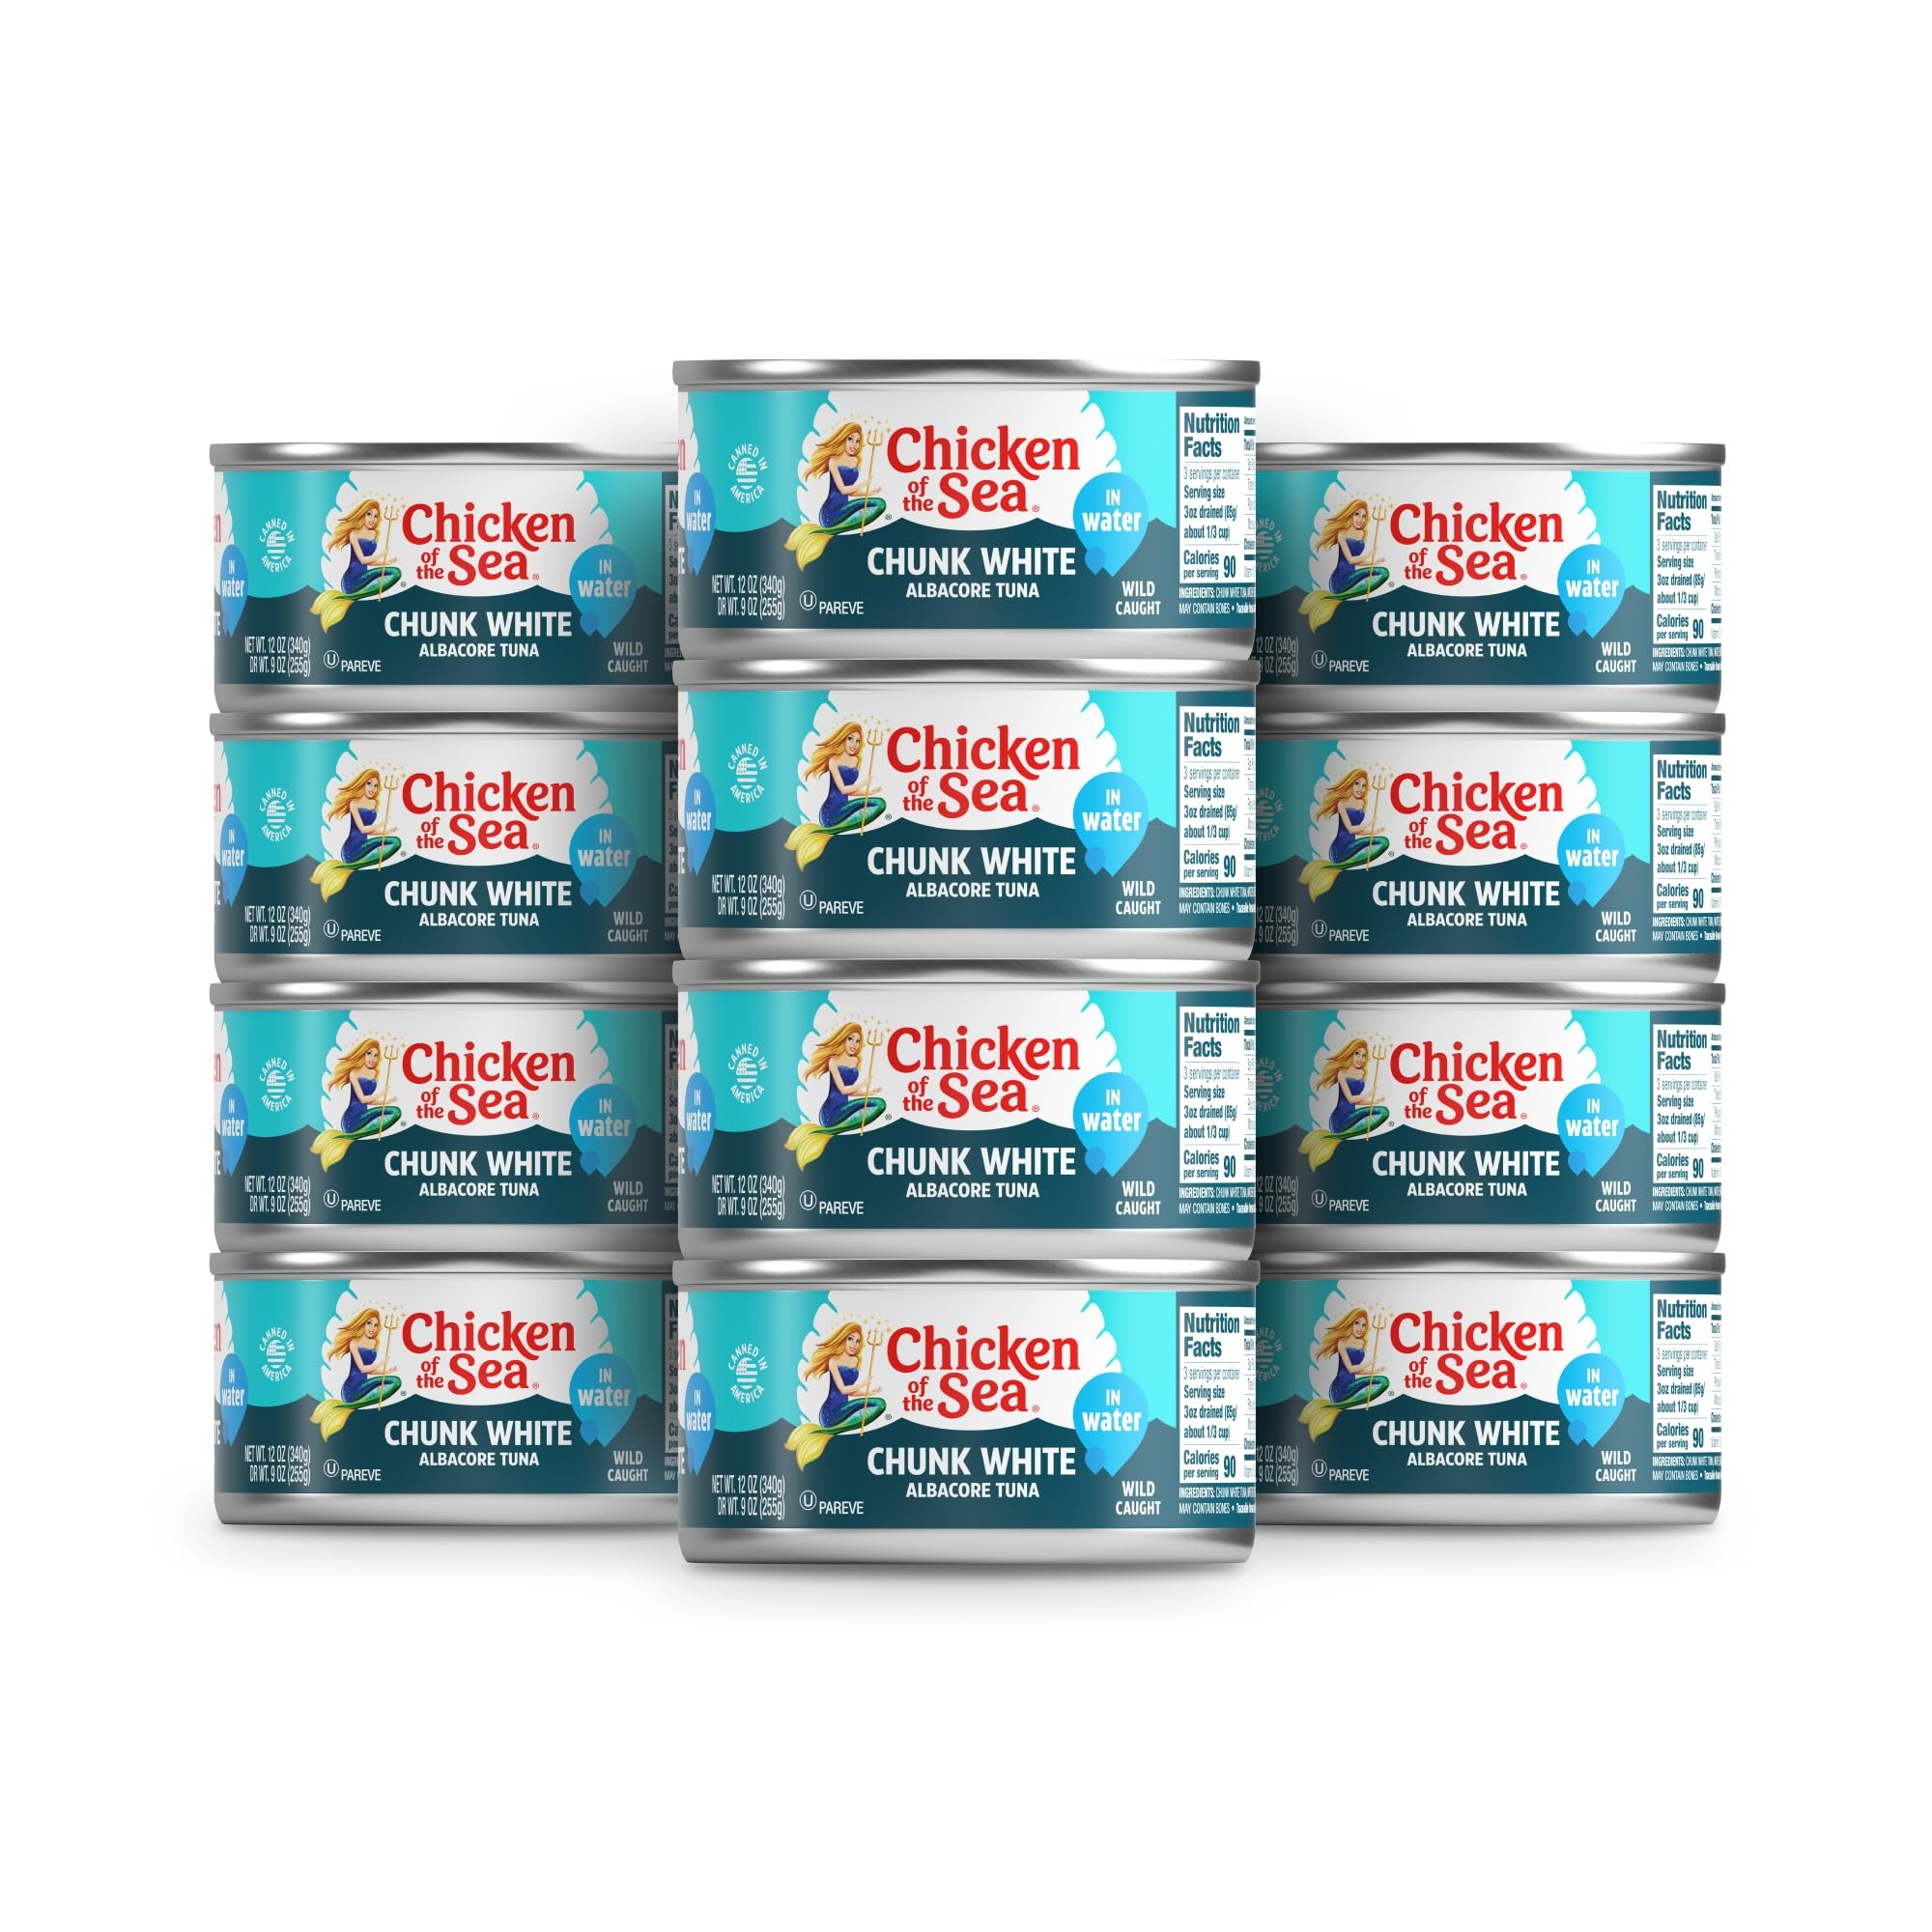
Item Name: Chicken of the Sea Chunk White Albacore Tuna in Water, Wild Caught Canned Tuna, 12 oz. Can (Pack of 12)
Bullet Point 1: DELICIOUS FLAVOR: Chicken of the Sea Chunk White Albacore Tuna in Water contains only premium wild caught albacore tuna, perfectly seasoned with salt and packed in water for the purest, cleanest tuna flavor.
Bullet Point 2: CONVENIENT AND VERSATILE: Canned tuna is the ultimate pantry staple. Add it to classic tuna salad, tuna casserole, or any other recipe you like.
Bullet Point 3: HIGHLY NUTRITIOUS: Chunk white tuna is rich in protein, and features heart-healthy omega-3s, and vitamin D. It’s gluten-free, made with simple ingredients, and contains no GMOs or preservatives.
Bullet Point 4: WILD CAUGHT: To protect our seas for future generations, Chicken of the Sea is proud to offer only responsibly sourced, high quality canned tuna.
Bullet Point 5: BULK 12 PACK: Buy your chunk white tuna in bulk and save! Each order contains 12 12-ounce cans, perfect for stocking your pantry so you’re never more than a few minutes away from a satisfying snack or hearty meal.
Value: 144.0
Unit: Ounce

Price: 1.68